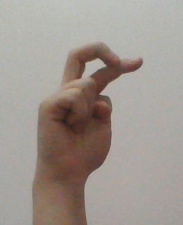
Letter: zay